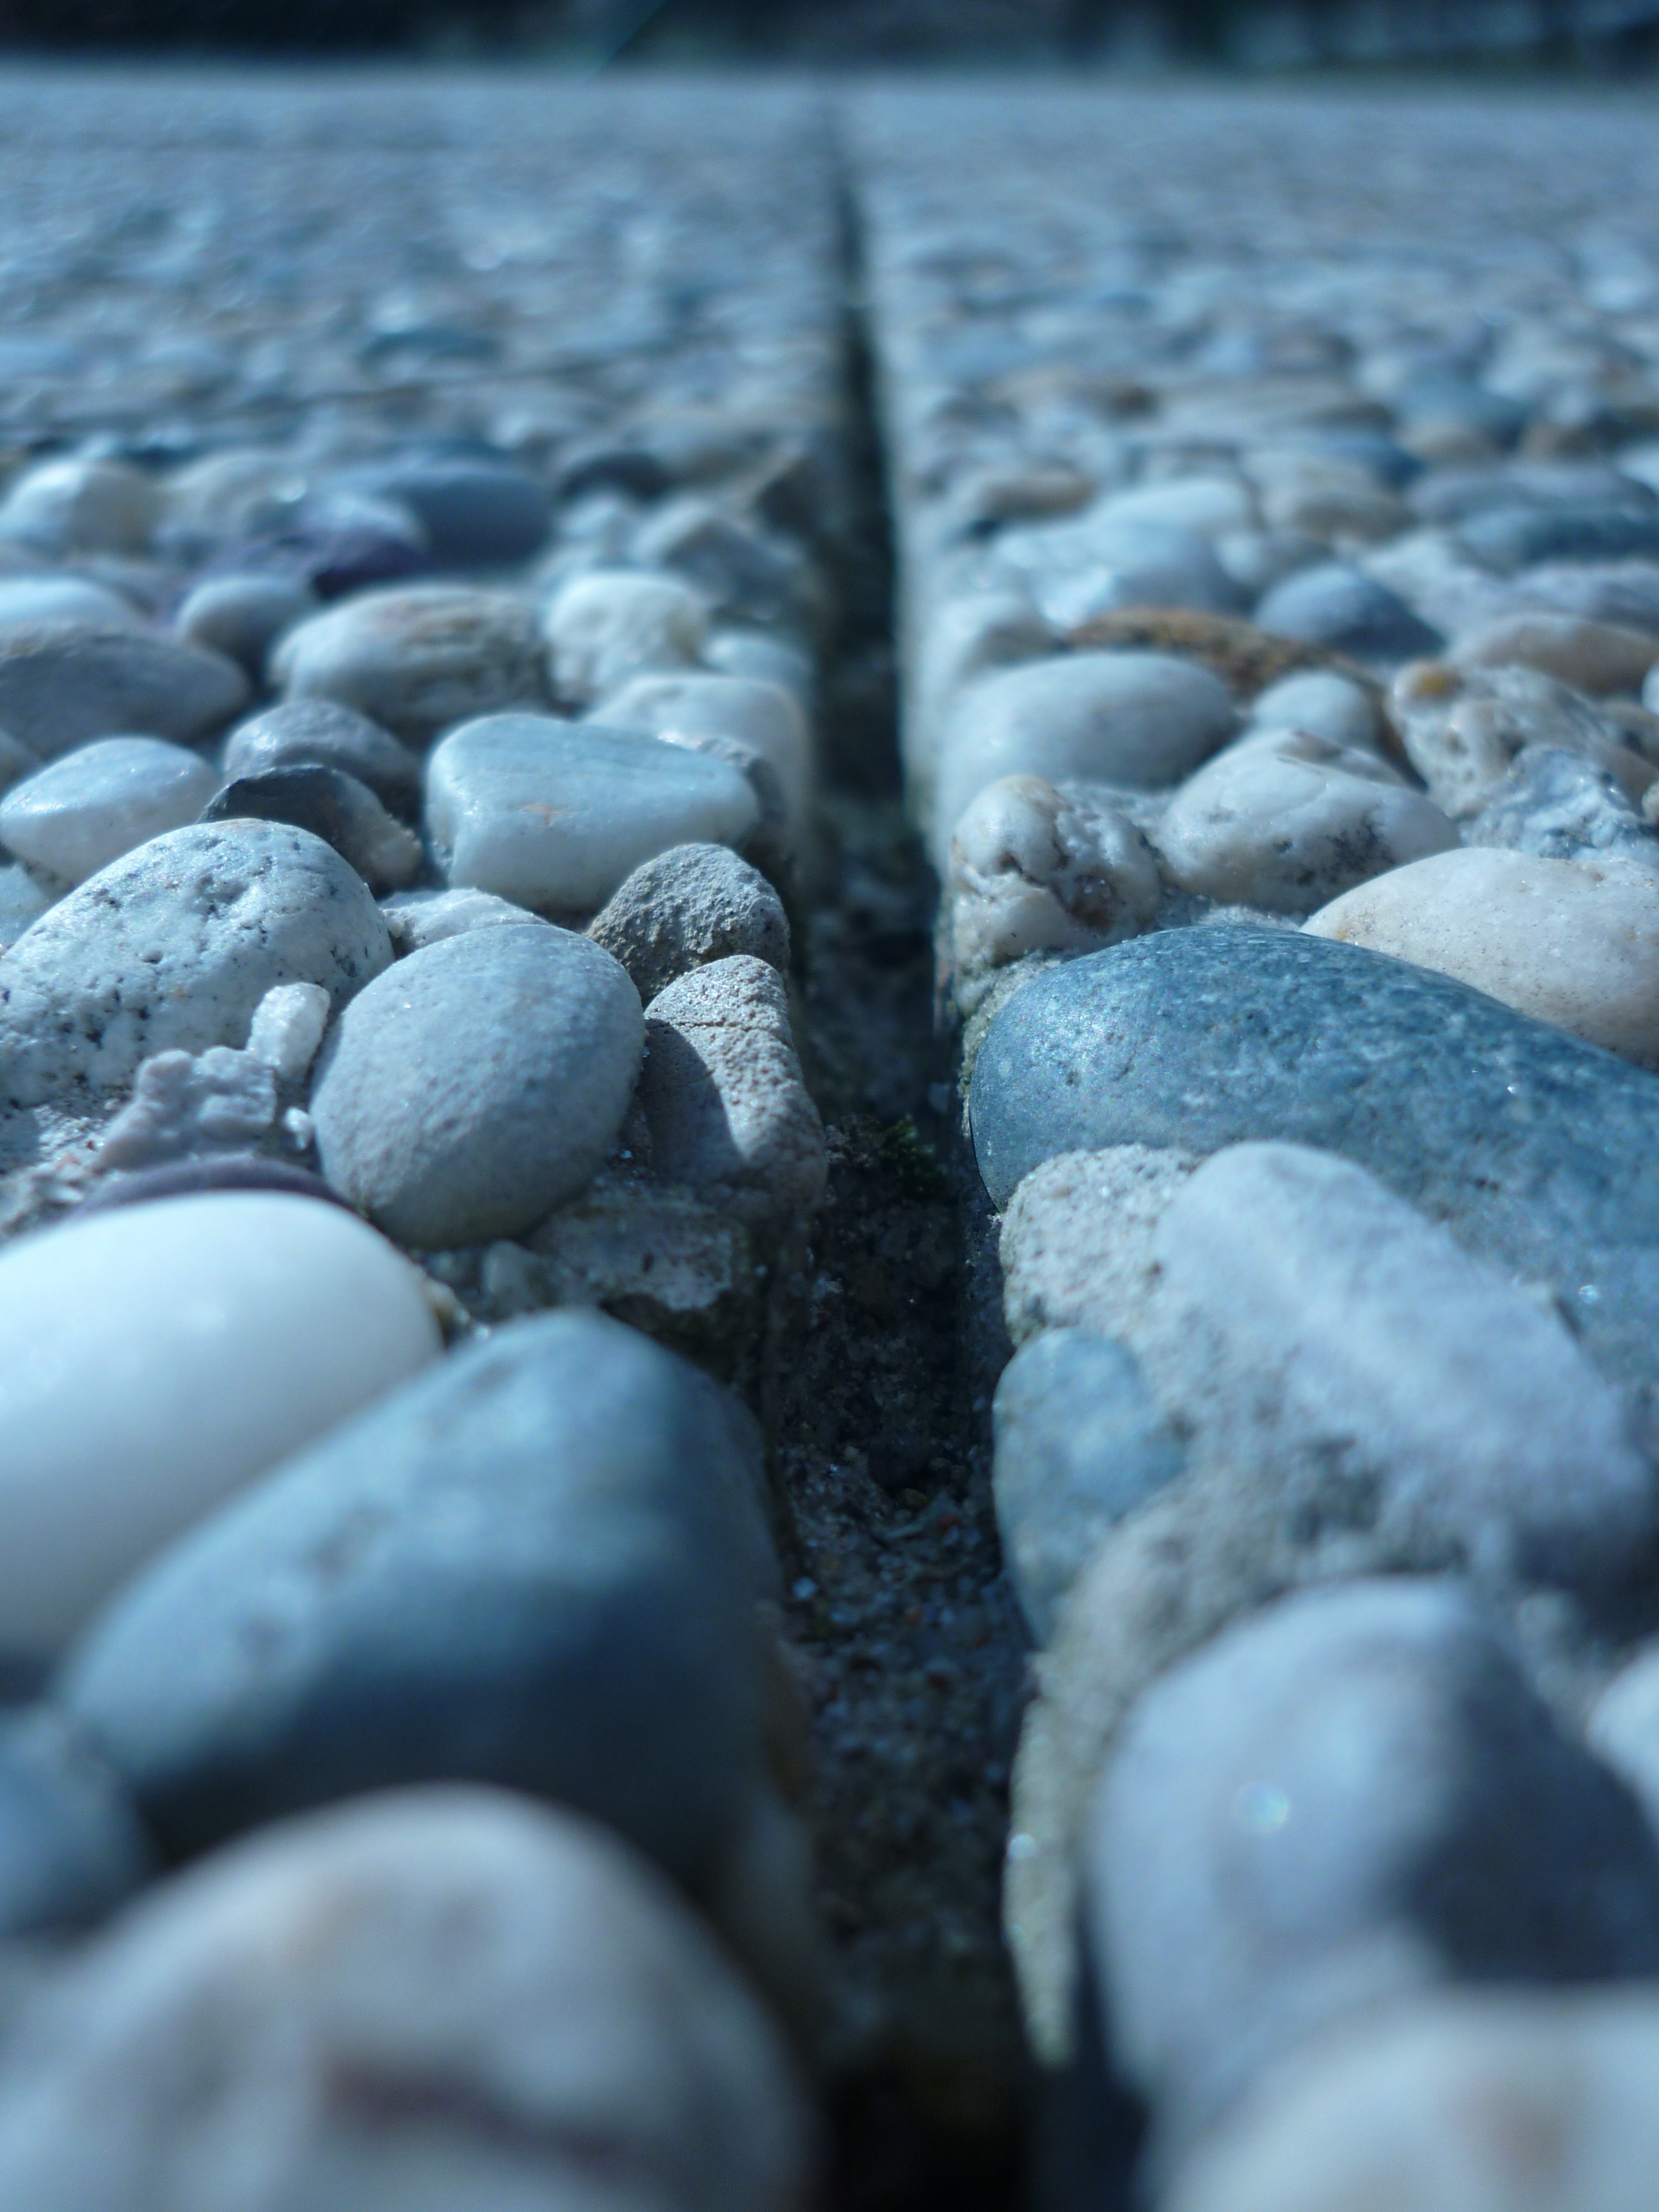
sea, water, nature, sand, rock, snow, winter, light, abstract, black and white, white, texture, leaf, wave, frost, ice, pebble, weather, soil, blue, black, gap, movement, blurred, season, material, black white, close up, stones, lights, background, bright, rhinestones, slot, freezing, macro photography